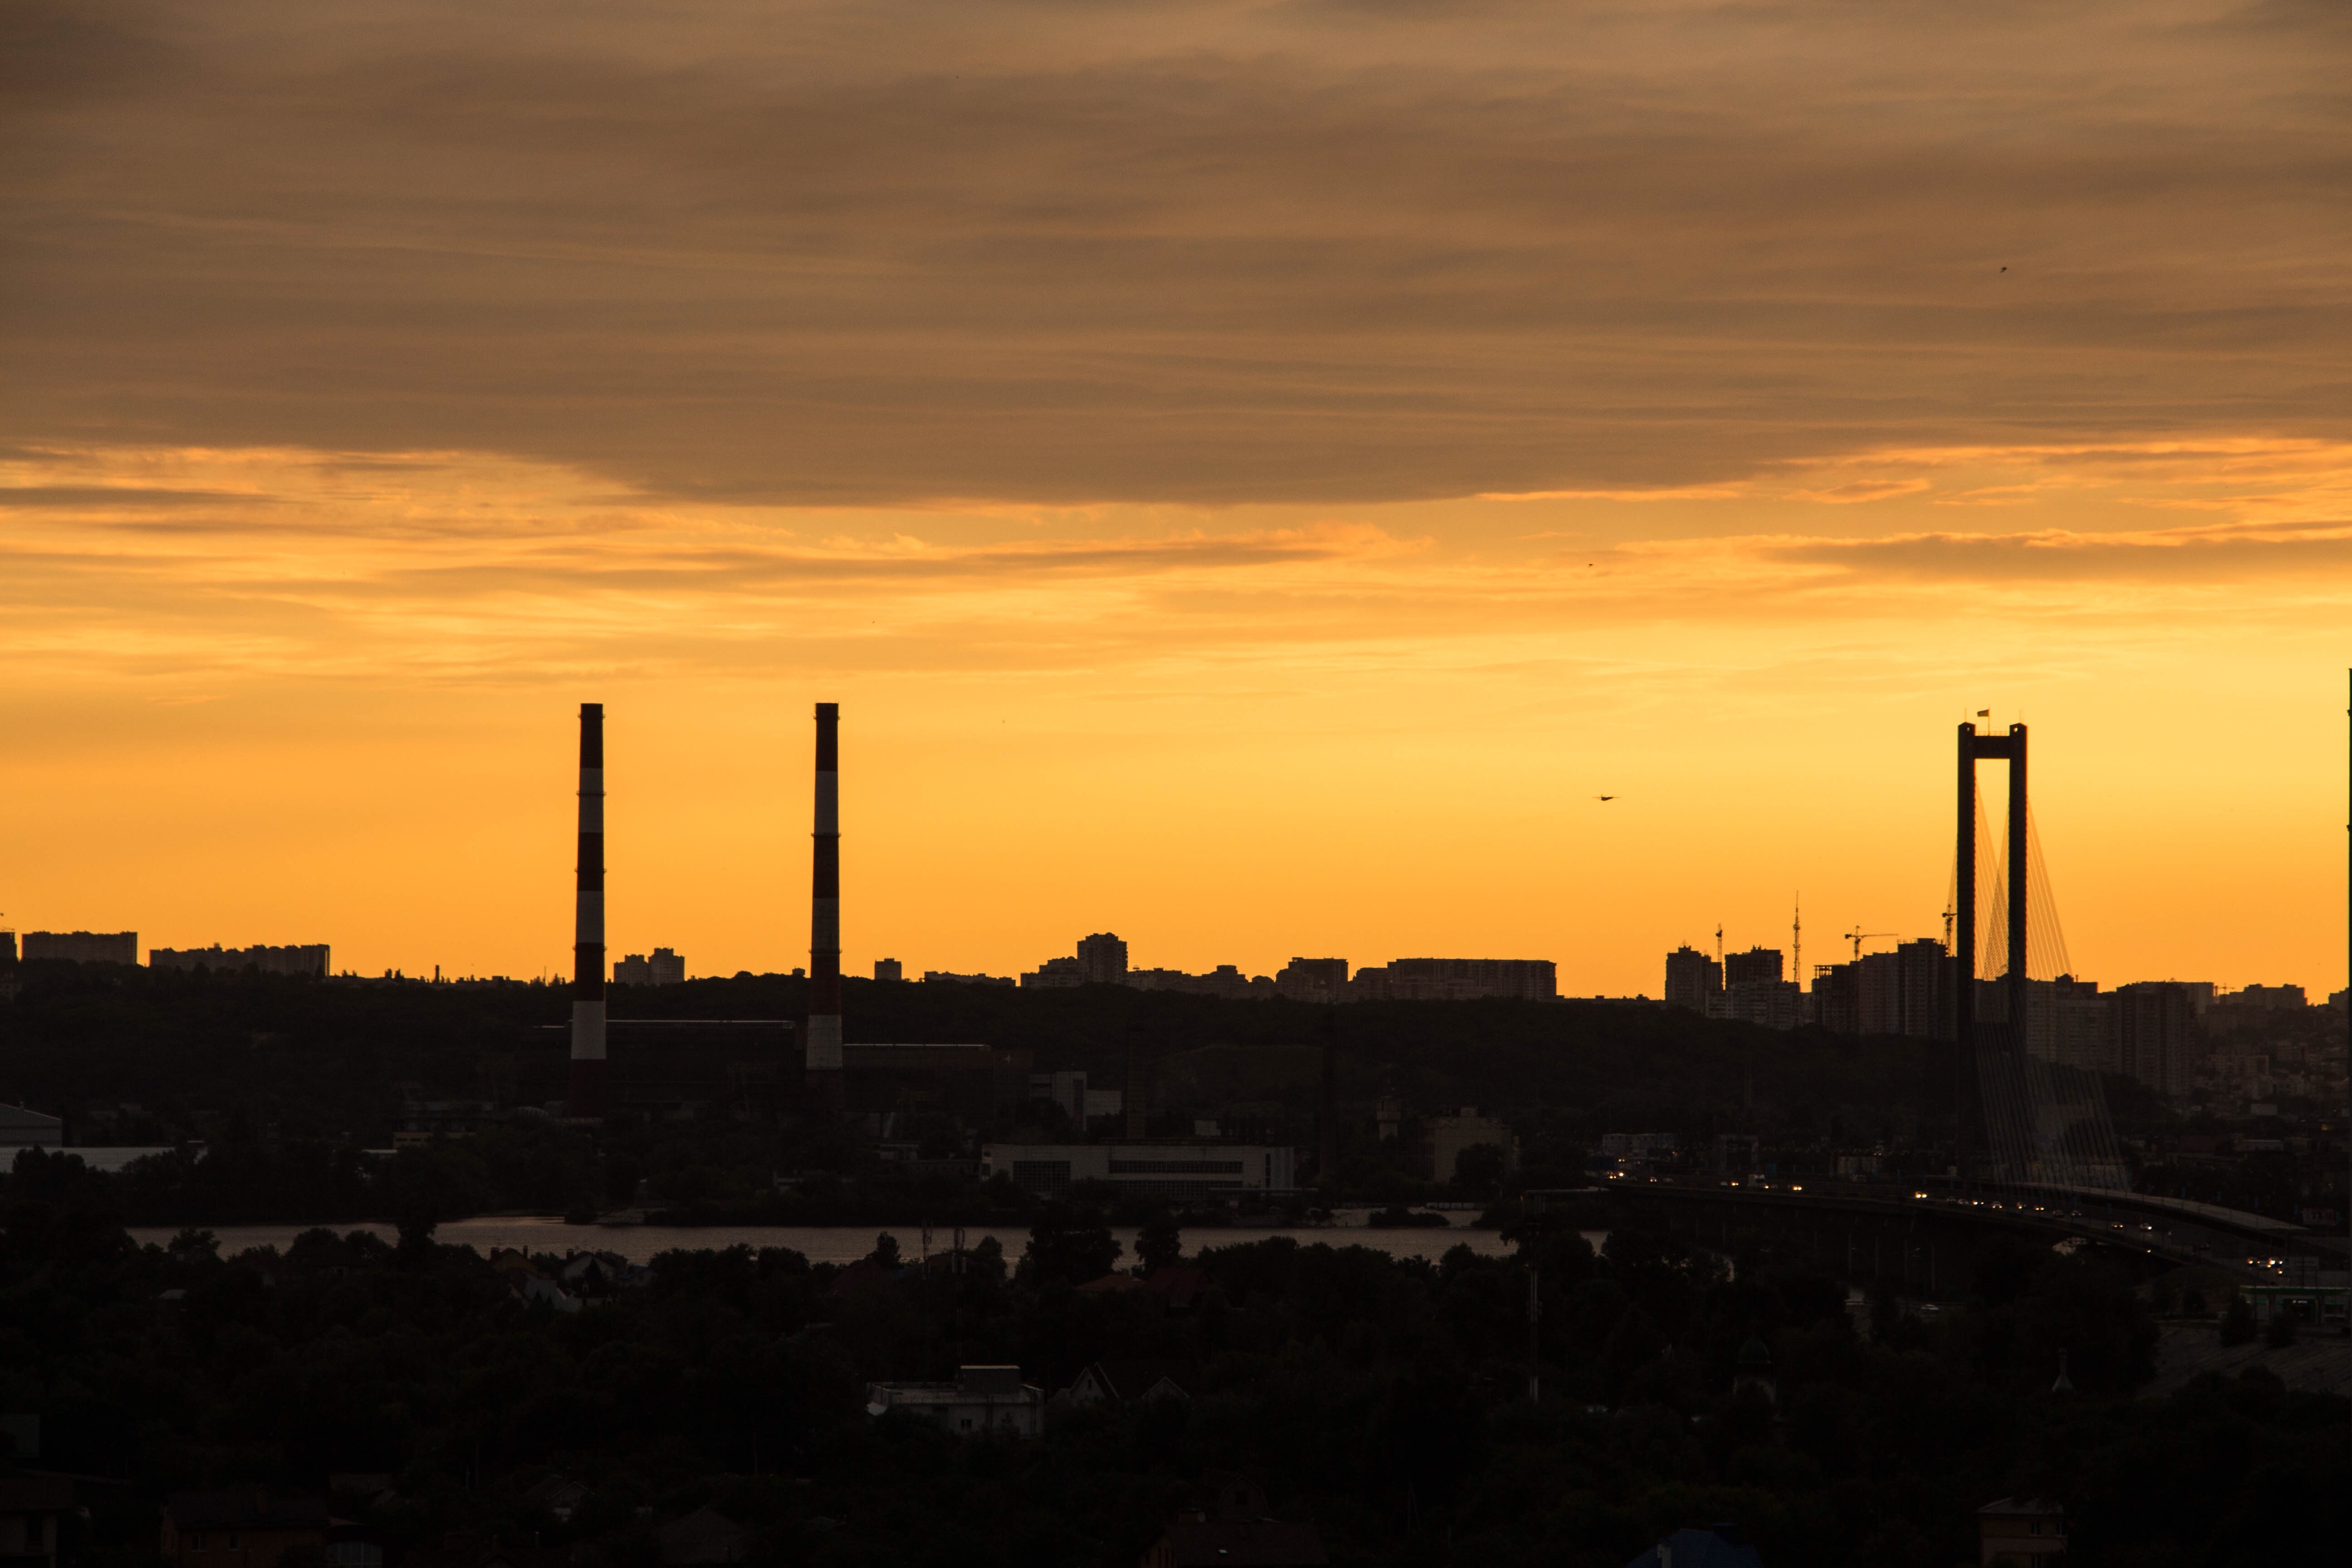
horizon, cloud, sky, sun, sunrise, sunset, skyline, sunlight, morning, dawn, city, cityscape, dusk, evening, afterglow, human settlement